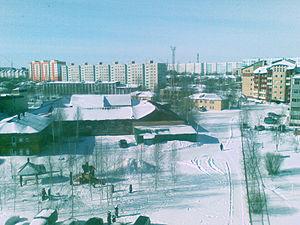
Meguion est une ville du district autonome des Khantys-Mansis, en Russie. Sa population s'élevait 48 539 habitants en 2013.